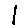
Label: 1